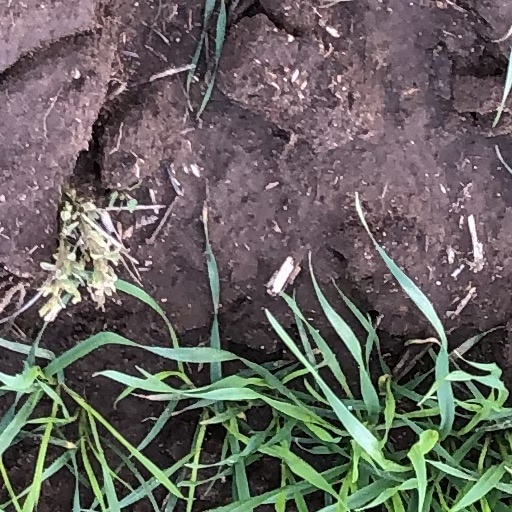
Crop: wheat